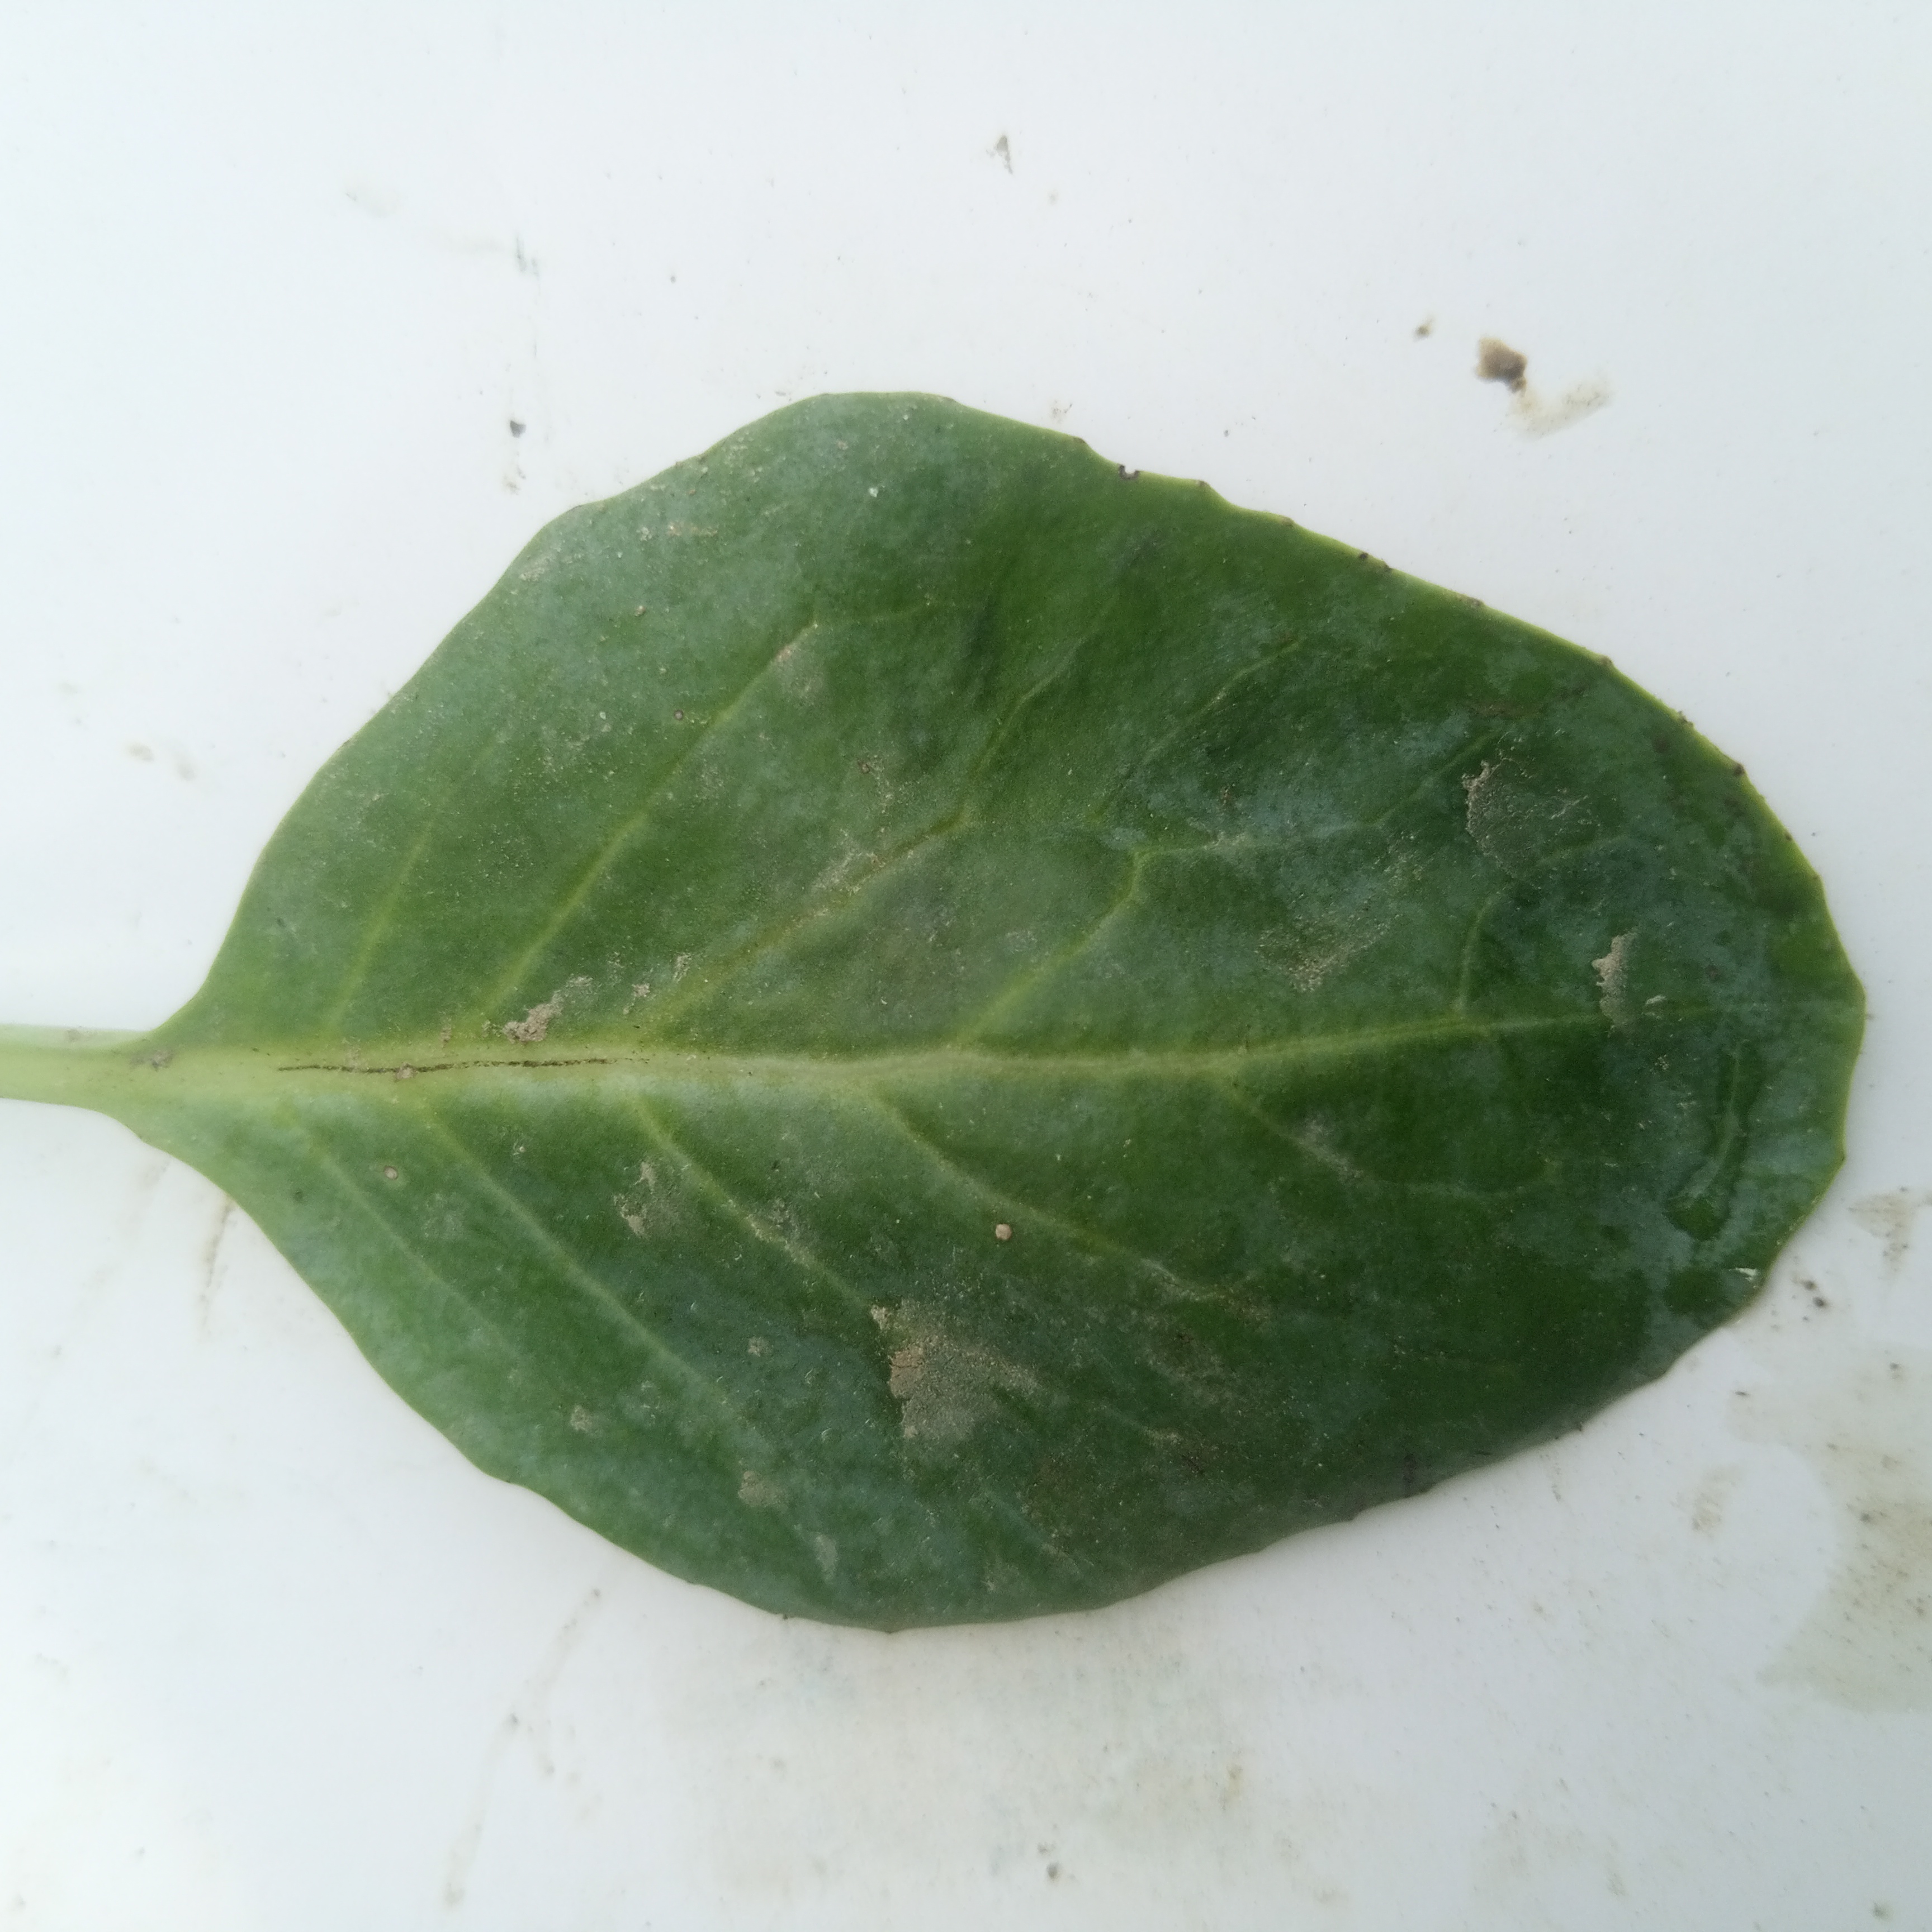
Label: Healthy